2017 Venezuelan protests

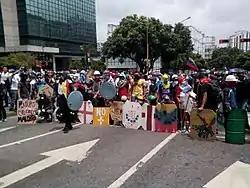
"Escuderos" bearing shields at a protest

Organized groups, known as the "Resistencia" (Resistance), perform confrontational acts against Venezuelan authorities, stating that they defend other protesters from approaching violent authorities. Some former Venezuelan authorities are members of the "Resistencia", teaching them riot formations and other government methods. The groups deny attacks on government buildings.